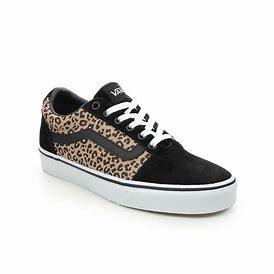
Brand: Vans
Model: Ward